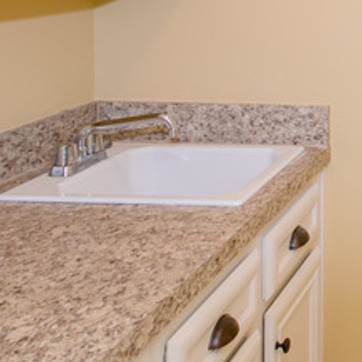
Material: ceramic